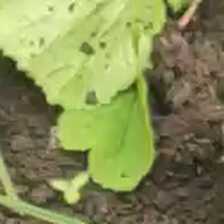
Weed species: Little_Mallow(Malva parviflora)